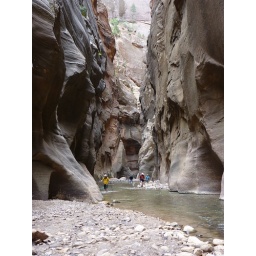
Hikers navigate water and rocks in The Narrows. NPS Photo/Marc Neidig.